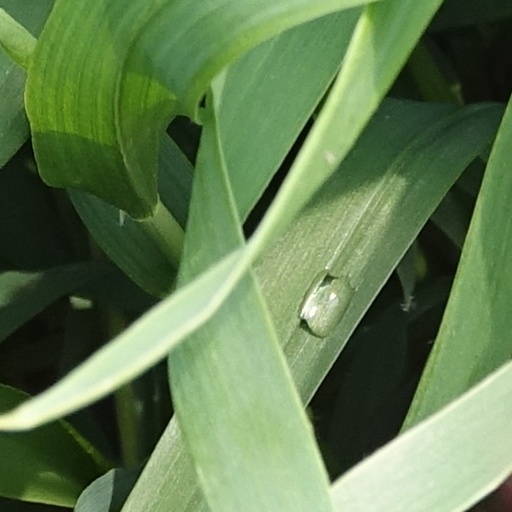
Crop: wheat